Spider-Man: Homecoming

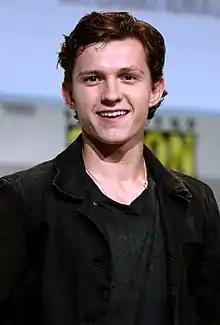
Tom Holland's performance as Spider-Man received praise.

The review aggregator Rotten Tomatoes reported an approval rating of , with an average score of , based on reviews. The website's critical consensus reads, ""Spider-Man: Homecoming" does whatever a second reboot can, delivering a colorful, fun adventure that fits snugly in the sprawling MCU without getting bogged down in franchise-building." Metacritic, which uses a weighted average, assigned the film a score of 73 out of 100, based on 51 critics, indicating "generally favorable" reviews. Audiences polled by CinemaScore gave the film an average grade of "A" on an A+ to F scale, while PostTrak reported filmgoers gave it an 89% overall positive score and a 74% "definite recommend".